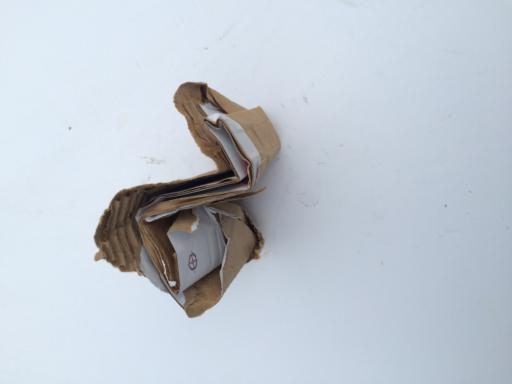
Label: cardboard